Impatiens

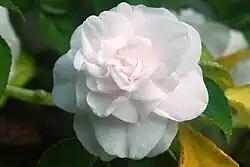
Double-flowered impatiens cultivar

Impatiens are popular garden annuals. Hybrids, typically derived from busy lizzie ("I. walleriana") and New Guinea impatiens ("I. hawkeri"), have commercial importance as garden plants. "I. walleriana" is native to East Africa, and yielded 'Elfin' series of cultivars, which was subsequently improved as the 'Super Elfin' series. Double-flowered cultivars also exist.